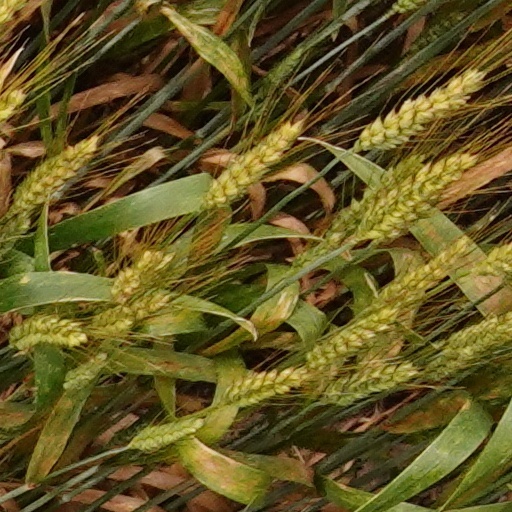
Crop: wheat